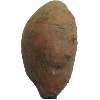
Label: potato_sweet